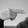
ASL letter: H